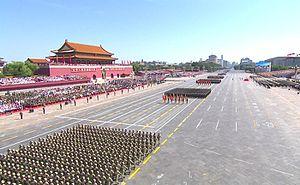
Le défilé du jour de la victoire du 3 septembre 2015 est un défilé militaire organisé le long de l'Avenue de Chang'an à Pékin pour célébrer le 70ᵉ anniversaire de la victoire sur le Japon à l'issue du théâtre Asie-Pacifique de la Seconde Guerre mondiale. Il s'agit de la toute première grande parade militaire organisée dans la capitale chinoise pour célébrer un événement autre que la fête nationale se tenant ordinairement le 1ᵉʳ octobre. 12 000 soldats de l'Armée populaire de Libération et 1000 soldats de 17 pays invités participèrent à la parade. À l'instar du défilé russe ayant eu lieu plus tôt dans l'année, cet événement a été présenté par plusieurs médias internationaux comme une démonstration de force majeure orchestrée par le pouvoir chinois, plus particulièrement dirigée contre le Japon ainsi que leur allié américain. Xi Jinping inspecta les troupes et Li Keqiang fut le maître de cérémonie.